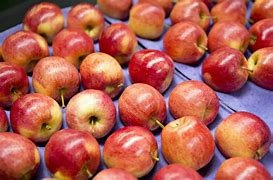
Label: apple